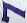
Number: 7